Dinosaur paleobiogeography

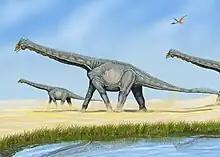
"Alamosaurus".

A dispersal event near the Cenomanian preceded the development of endemic northern and southern biomes in Western North America during the Late Cretaceous. Environments with highly favorable conditions led to diverse ecosystems populated by ornate herbivores with complex social interactions. These ecosystems were able to support such diversity because the herbivores had specialized diets that minimized their needs to compete with one another for resources. Migration between ecosystems was probably limited due to the efficient occupation of every niche in these environments. There doesn't seem to have been any physical barrier inhibiting physical travel between the different ecological zones. The widespread prominence of hadrosaurs in these ecosystems may imply that the dominant ecosystem of the time and place were coastal wetlands. Latitudinal zonation was pervasive across these ecosystems and likely arising from similar causes as modern provinciality, which exhibits similar characteristics. Northern biomes were dominated by pachyrhinosaurs and protoceratopsians. Ecological zonation based on altitude seems to be present as well. Lehman speculates that the Judithian dinosaur faunas may represent the "climax" of "individuality" in dinosaur communities. Ecological disturbance brought them to an end during the Edmontonian. Relative sea levels fell very rapidly due to the Laramide Orogeny. Opportunistic generalist herbivores filled the vacated niches that were once filled by a diverse number of specialist forms. The newly formed ecosystems tended to be dominated by a single herbivorous species each. The new dominant herbivores were usually less ornamented and probably represent "survivors from indigenous lineages" rather than immigrants from other areas. Gradually however "relict" dinosaurs such as protoceratopsids and sauropods began expanding into lower altitude areas as sea-levels fell. In the southern biome by Lancian time sauropods had replaced both hadrosaurs and ceratopsians in the southern biome. In the north both were still present although hadrosaurs were demoted to a "subordinate" role in dinosaur ecosystems. Edmontosaurus was the dominant northern hadrosaurid. At the end of the Cretaceous most ecosystems were dominated by a single herbivore. The northern biome was dominated by "Triceratops" and the southern biome by "Alamosaurus". This faunal turnover coincides with the Laramide orogeny and the uplift of the central Rockies. Strata exhibit changes in lithology and the direction of paleocurrents, and a severe drop in relative sea level. At the very least, Lehman argues, the altitudinal life zones would shift, and a change in the distribution of vegetation utilized by herbivorous dinosaurs would have probably resulted. By the end of the Judithian, North America had 7.7 million km of land area, but by the end of the Lancian it had reached 17.9 million km, nearly the modern value of 22.5 million km.